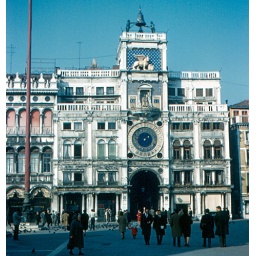
The clock tower on the Piazza San Marco was built in the 1490s. The clock has been restored several times.